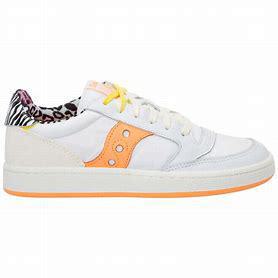
Brand: Saucony
Model: Jazz Court